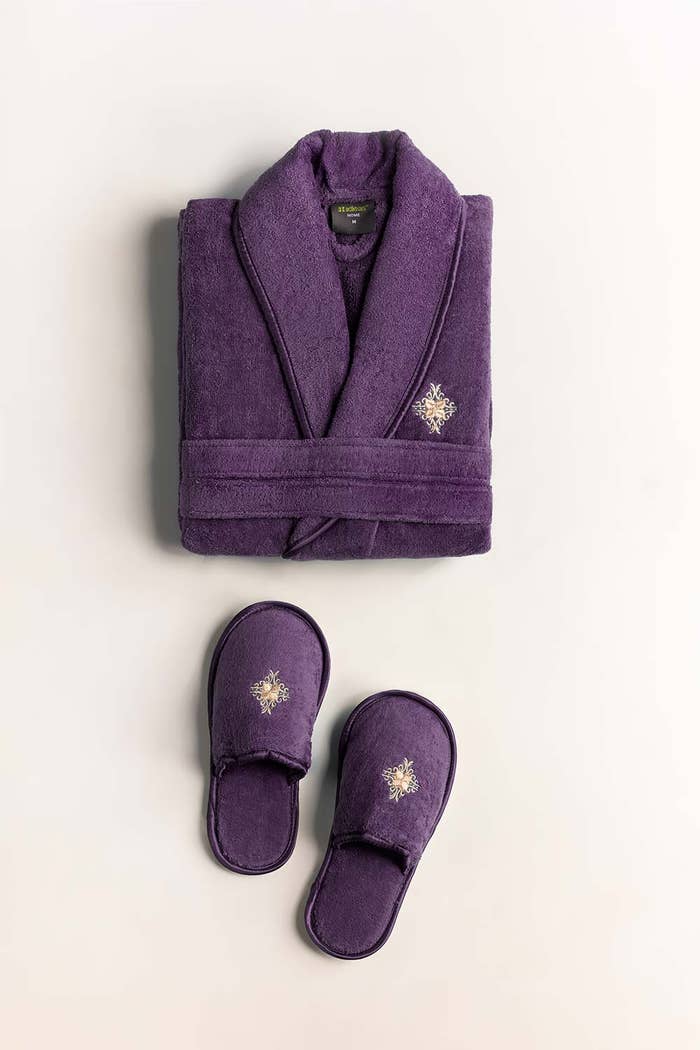
purple royal bathrobe